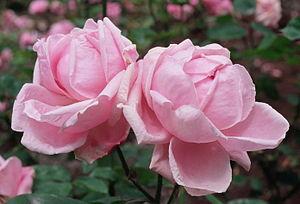
Joseph Pernet-Ducher, né en novembre 1859 à Lyon et mort le 23 novembre 1928, est un pépiniériste rosiériste français. Issu d'une famille de pépiniéristes de Villeurbanne, près de Lyon, il va poursuivre toute sa vie le rêve de créer une variété de roses jaunes, considérées comme le saint Graal des rosiéristes.
'Gertrude Jekyll' est un cultivar de rosier obtenu en 1986 par David Austin. Il est classé dans la catégorie des roses anglaises. Il est baptisé en l'honneur de la paysagiste anglaise Gertrude Jekyll et a été enregistré sous le nom de 'AUSbord'. Il est issu d'un croisement de 'Wife of Bath' x 'Comte de Chambord'.
'Madame Caroline Testout' est un cultivar de rosier hybride de thé obtenu en 1890 par le rosiériste français Joseph Pernet-Ducher. Elle est baptisée du nom d'une couturière de Paris qui avait demandé à Pernet-Ducher de créer une rose à son nom à l'occasion de l'ouverture de sa nouvelle boutique de Londres. Ce fut au tournant du siècle et jusque dans les années 1930 l’une des roses les plus vendues au monde. Dans les années 1920, la ville de Portland aux États-Unis en planta des dizaines de milliers en bordure des rues et dans les parcs et jardins de la ville.
Les rosiers grimpants constituent un ensemble d'espèces de rosiers qui possèdent des tiges sarmenteuses, souples et longues de plusieurs mètres, inconnues chez les formes normales dites « en buisson ». Réunis par cette seule caractéristique, ils ne constituent pas une classe homogène de rosiers : on trouve tant différentes espèces botaniques avec un port souvent proche de celui des ronces, que des rosiers dits anciens et aussi des variétés nouvelles de formes « grimpantes ».